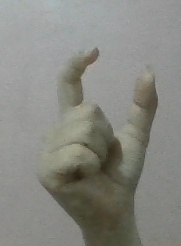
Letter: nun